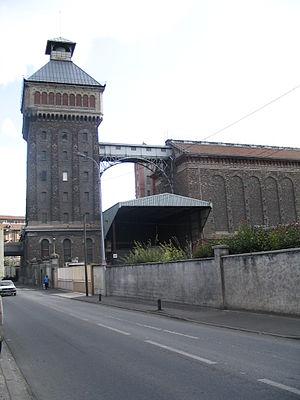
Paul Émile Friesé est un architecte français, né à Strasbourg le 12 avril 1851 et mort au front lors de la Première Guerre mondiale le 21 avril 1917 à Troyon.